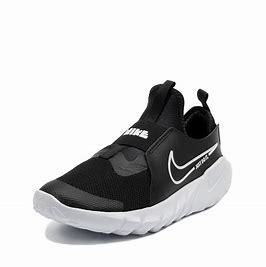
Brand: Nike
Model: Flex Runner 2